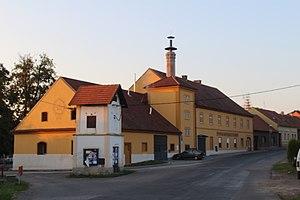
Hostomice est une ville du district de Beroun, dans la région de Bohême-Centrale, en Tchéquie. Sa population s'élevait à 1 832 habitants en 2020.